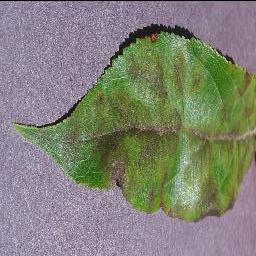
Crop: apple
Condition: scab